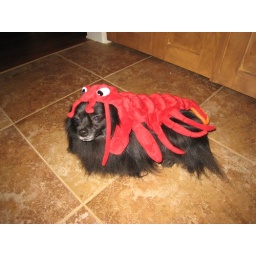
Sad little dog in a cute little costume